Jack Gets in the Game

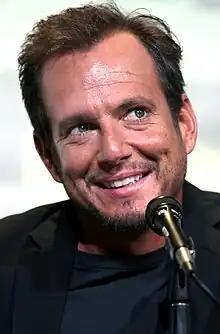
Robert Canning of IGN enjoyed Will Arnett's performance as Devon Banks, in this episode.

"Jack Gets in the Game" brought in an average of 6.6 million American viewers. This episode achieved a 3.0/8 in the key 18–49 demographic, a series high in that category. The 3.0 refers to 3.0% of all 18- to 49-year-olds in the U.S. and the 8 refers to 8% of all 18- to 49-year-olds watching television at the time of the broadcast, in the U.S. This episode was the highest-rated program, in its timeslot, among the men 18–34 demographic.